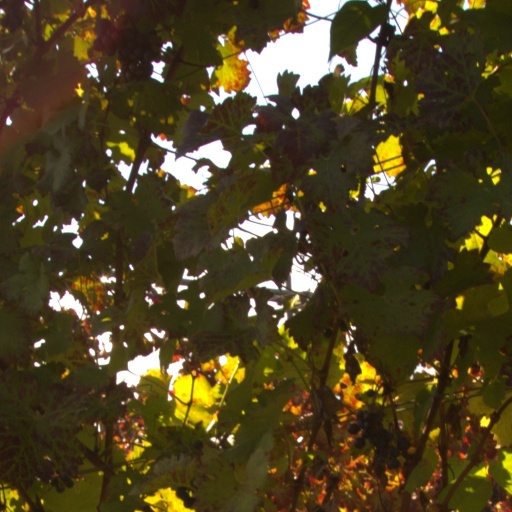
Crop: grape